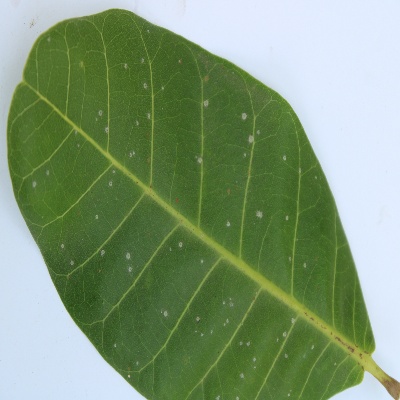
Crop: Cashew
Condition: red rust